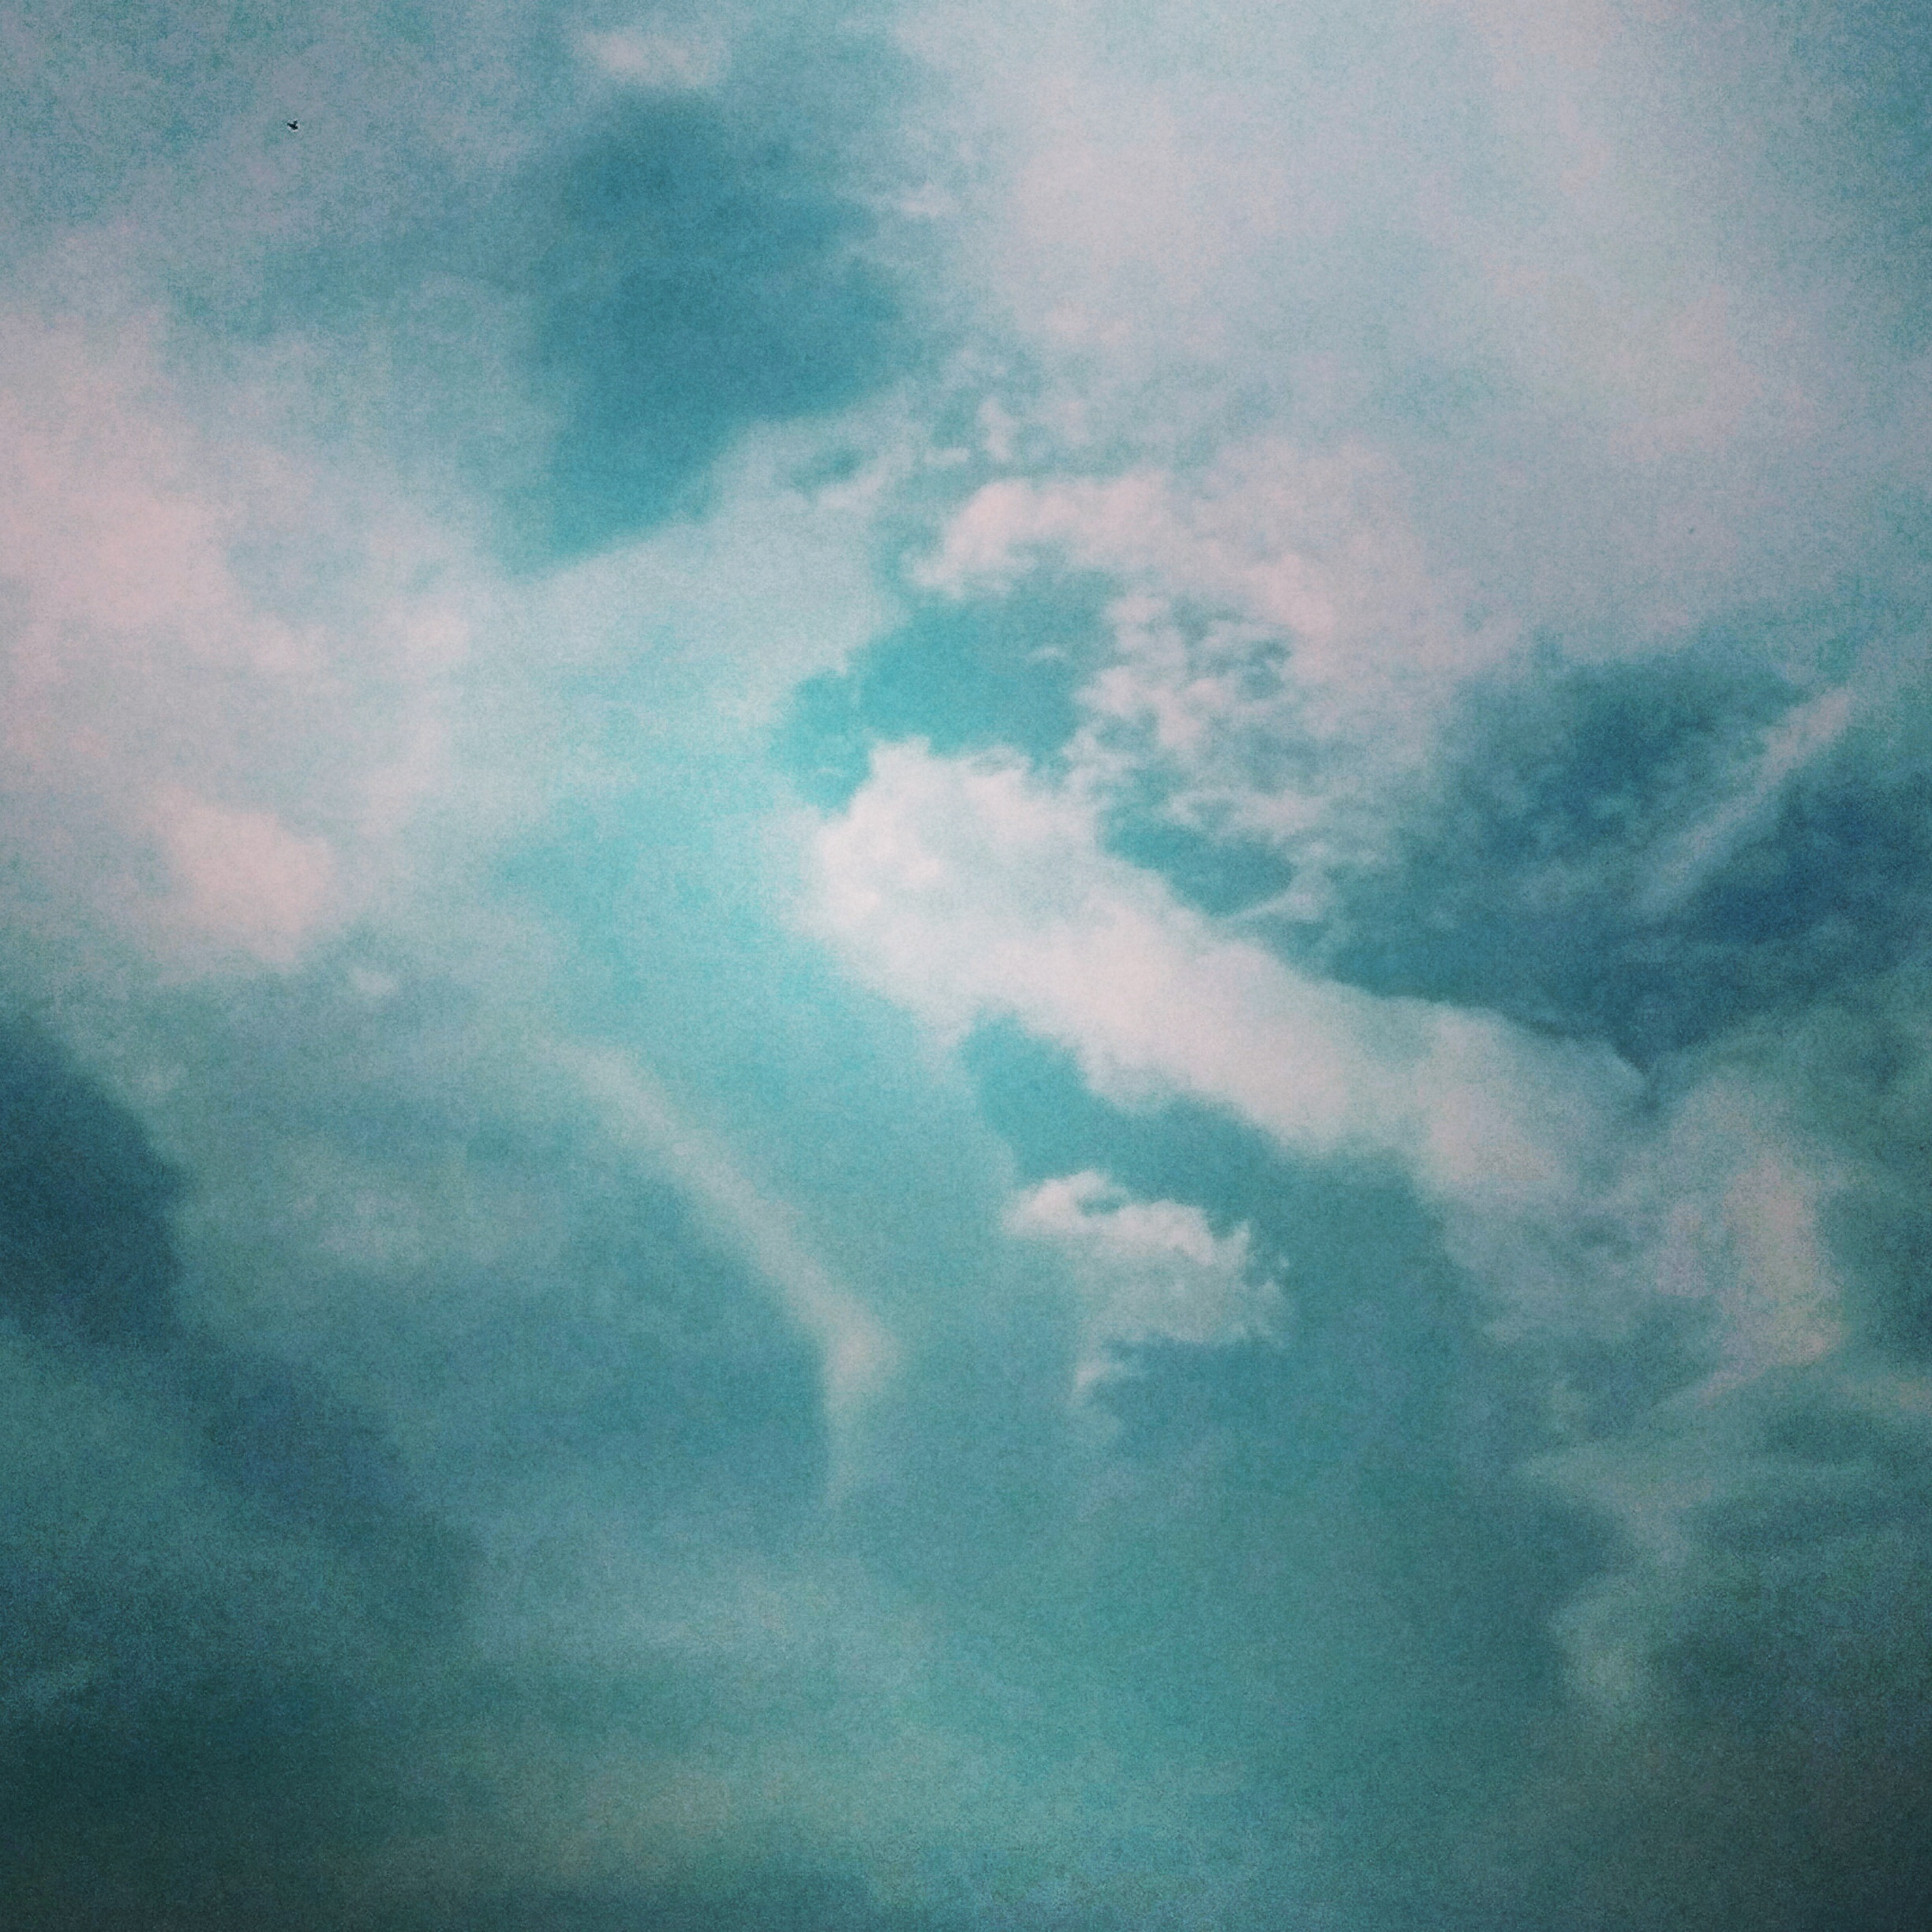
sea, horizon, cloud, sky, sunlight, wave, atmosphere, meteorological phenomenon, atmospheric phenomenon, atmosphere of earth, wind wave